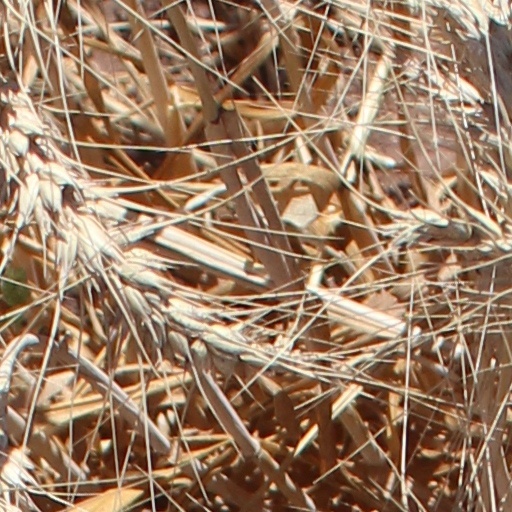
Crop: wheat